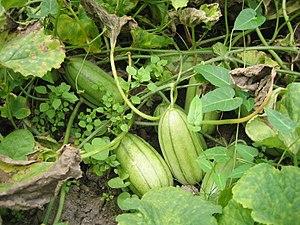
Le melon oriental ou melon coréen, également appelé Cantaloup du Japon, est un type de melon cultivé en Asie de l'Est.